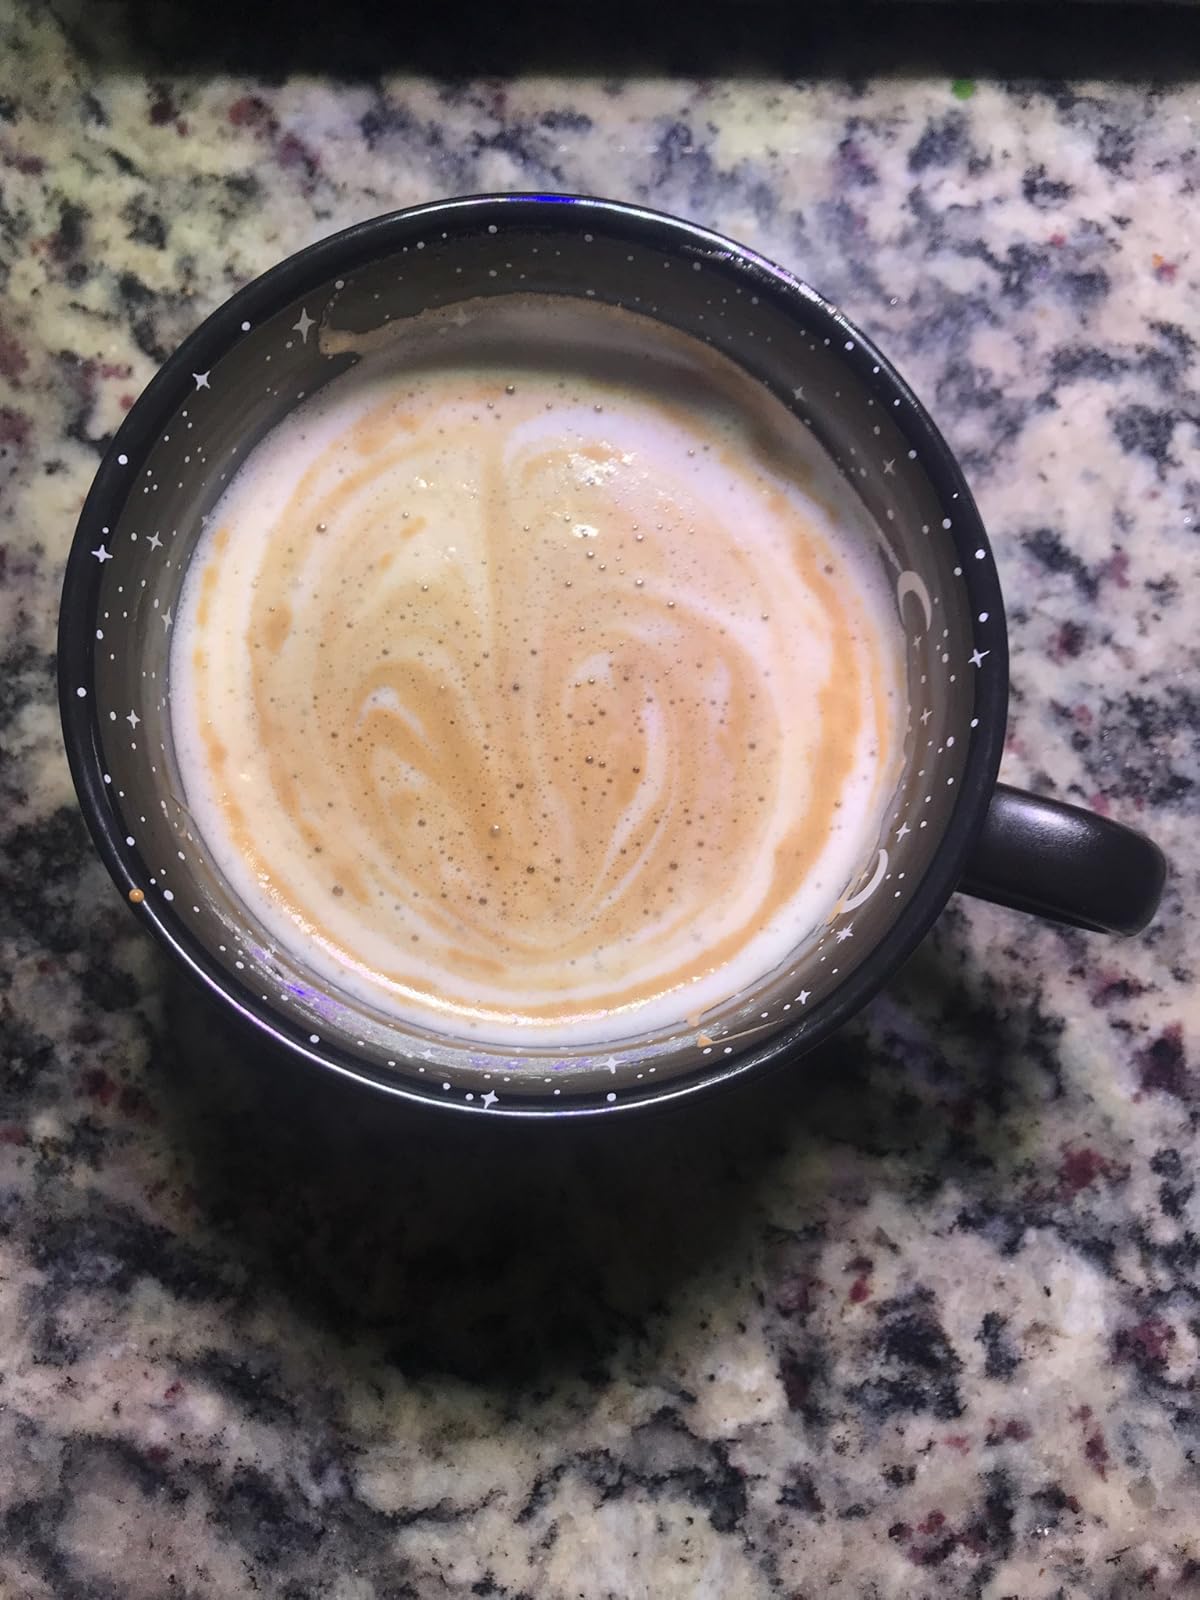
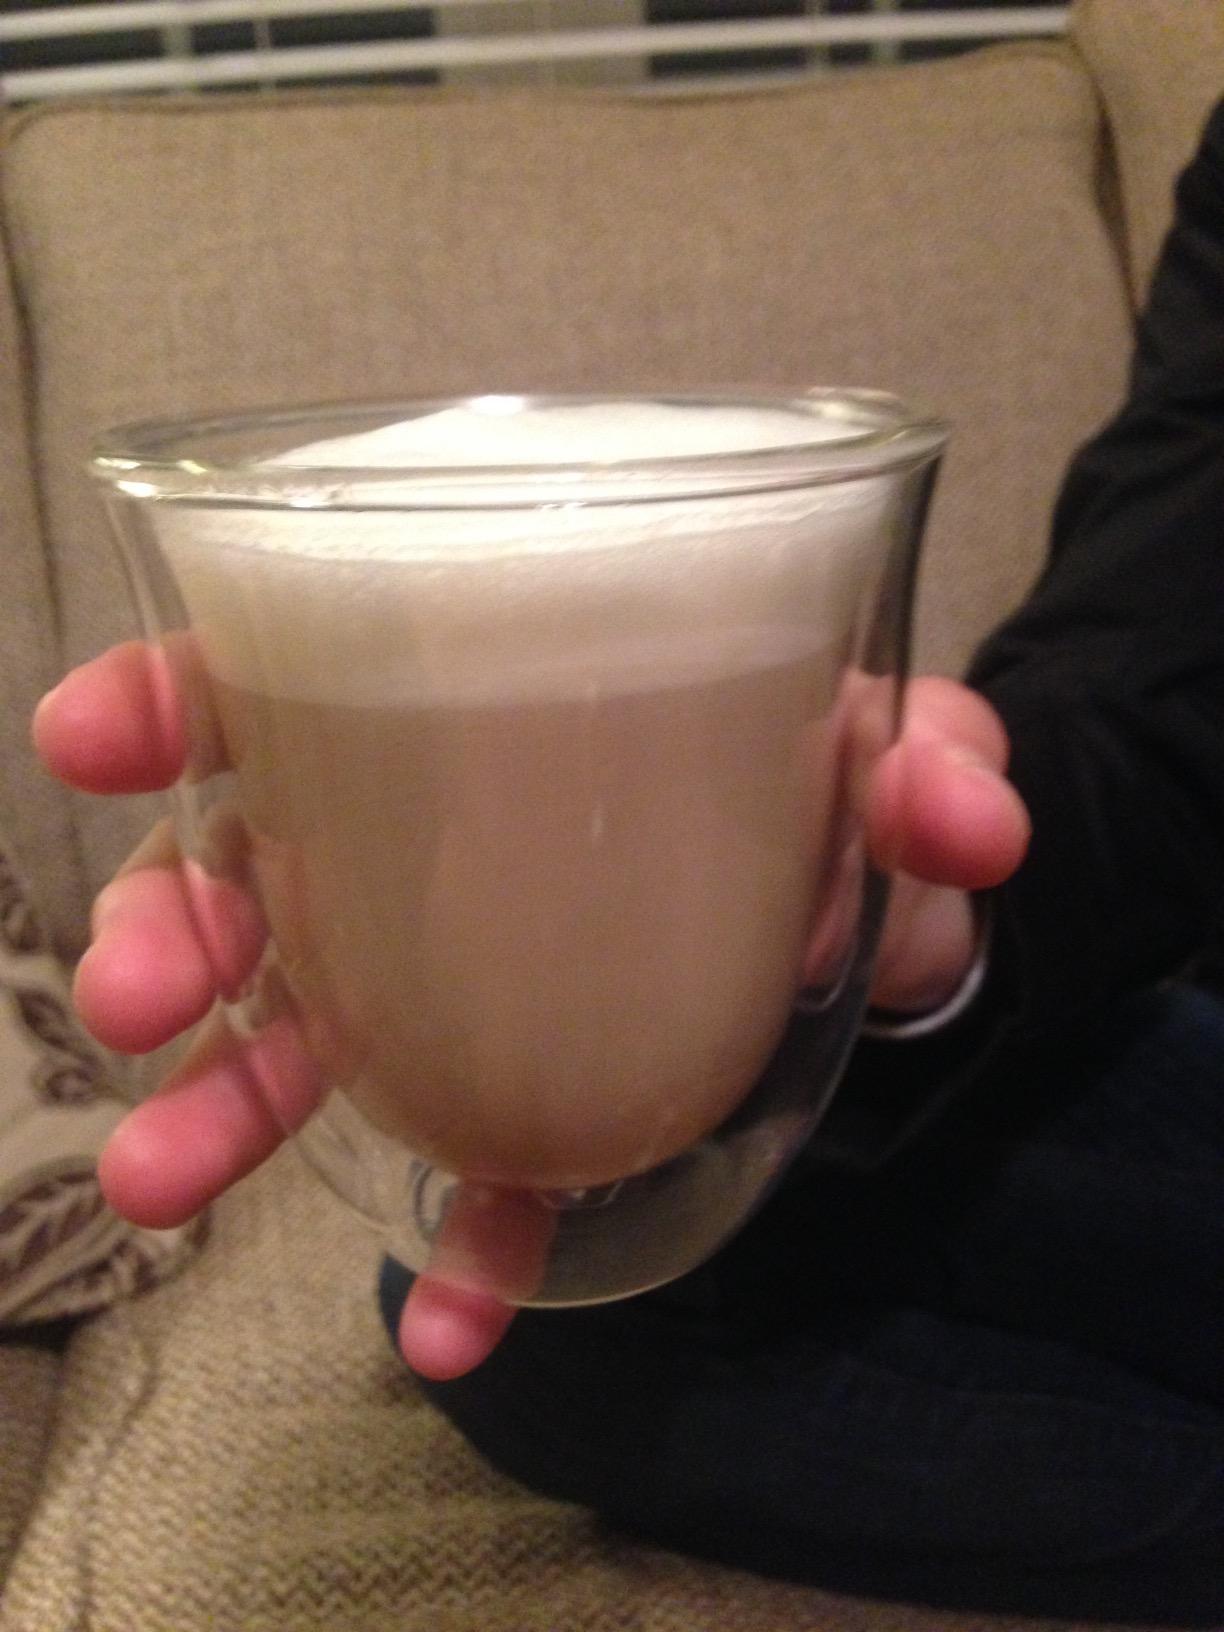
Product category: items_mug
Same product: no